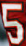
Number: 5